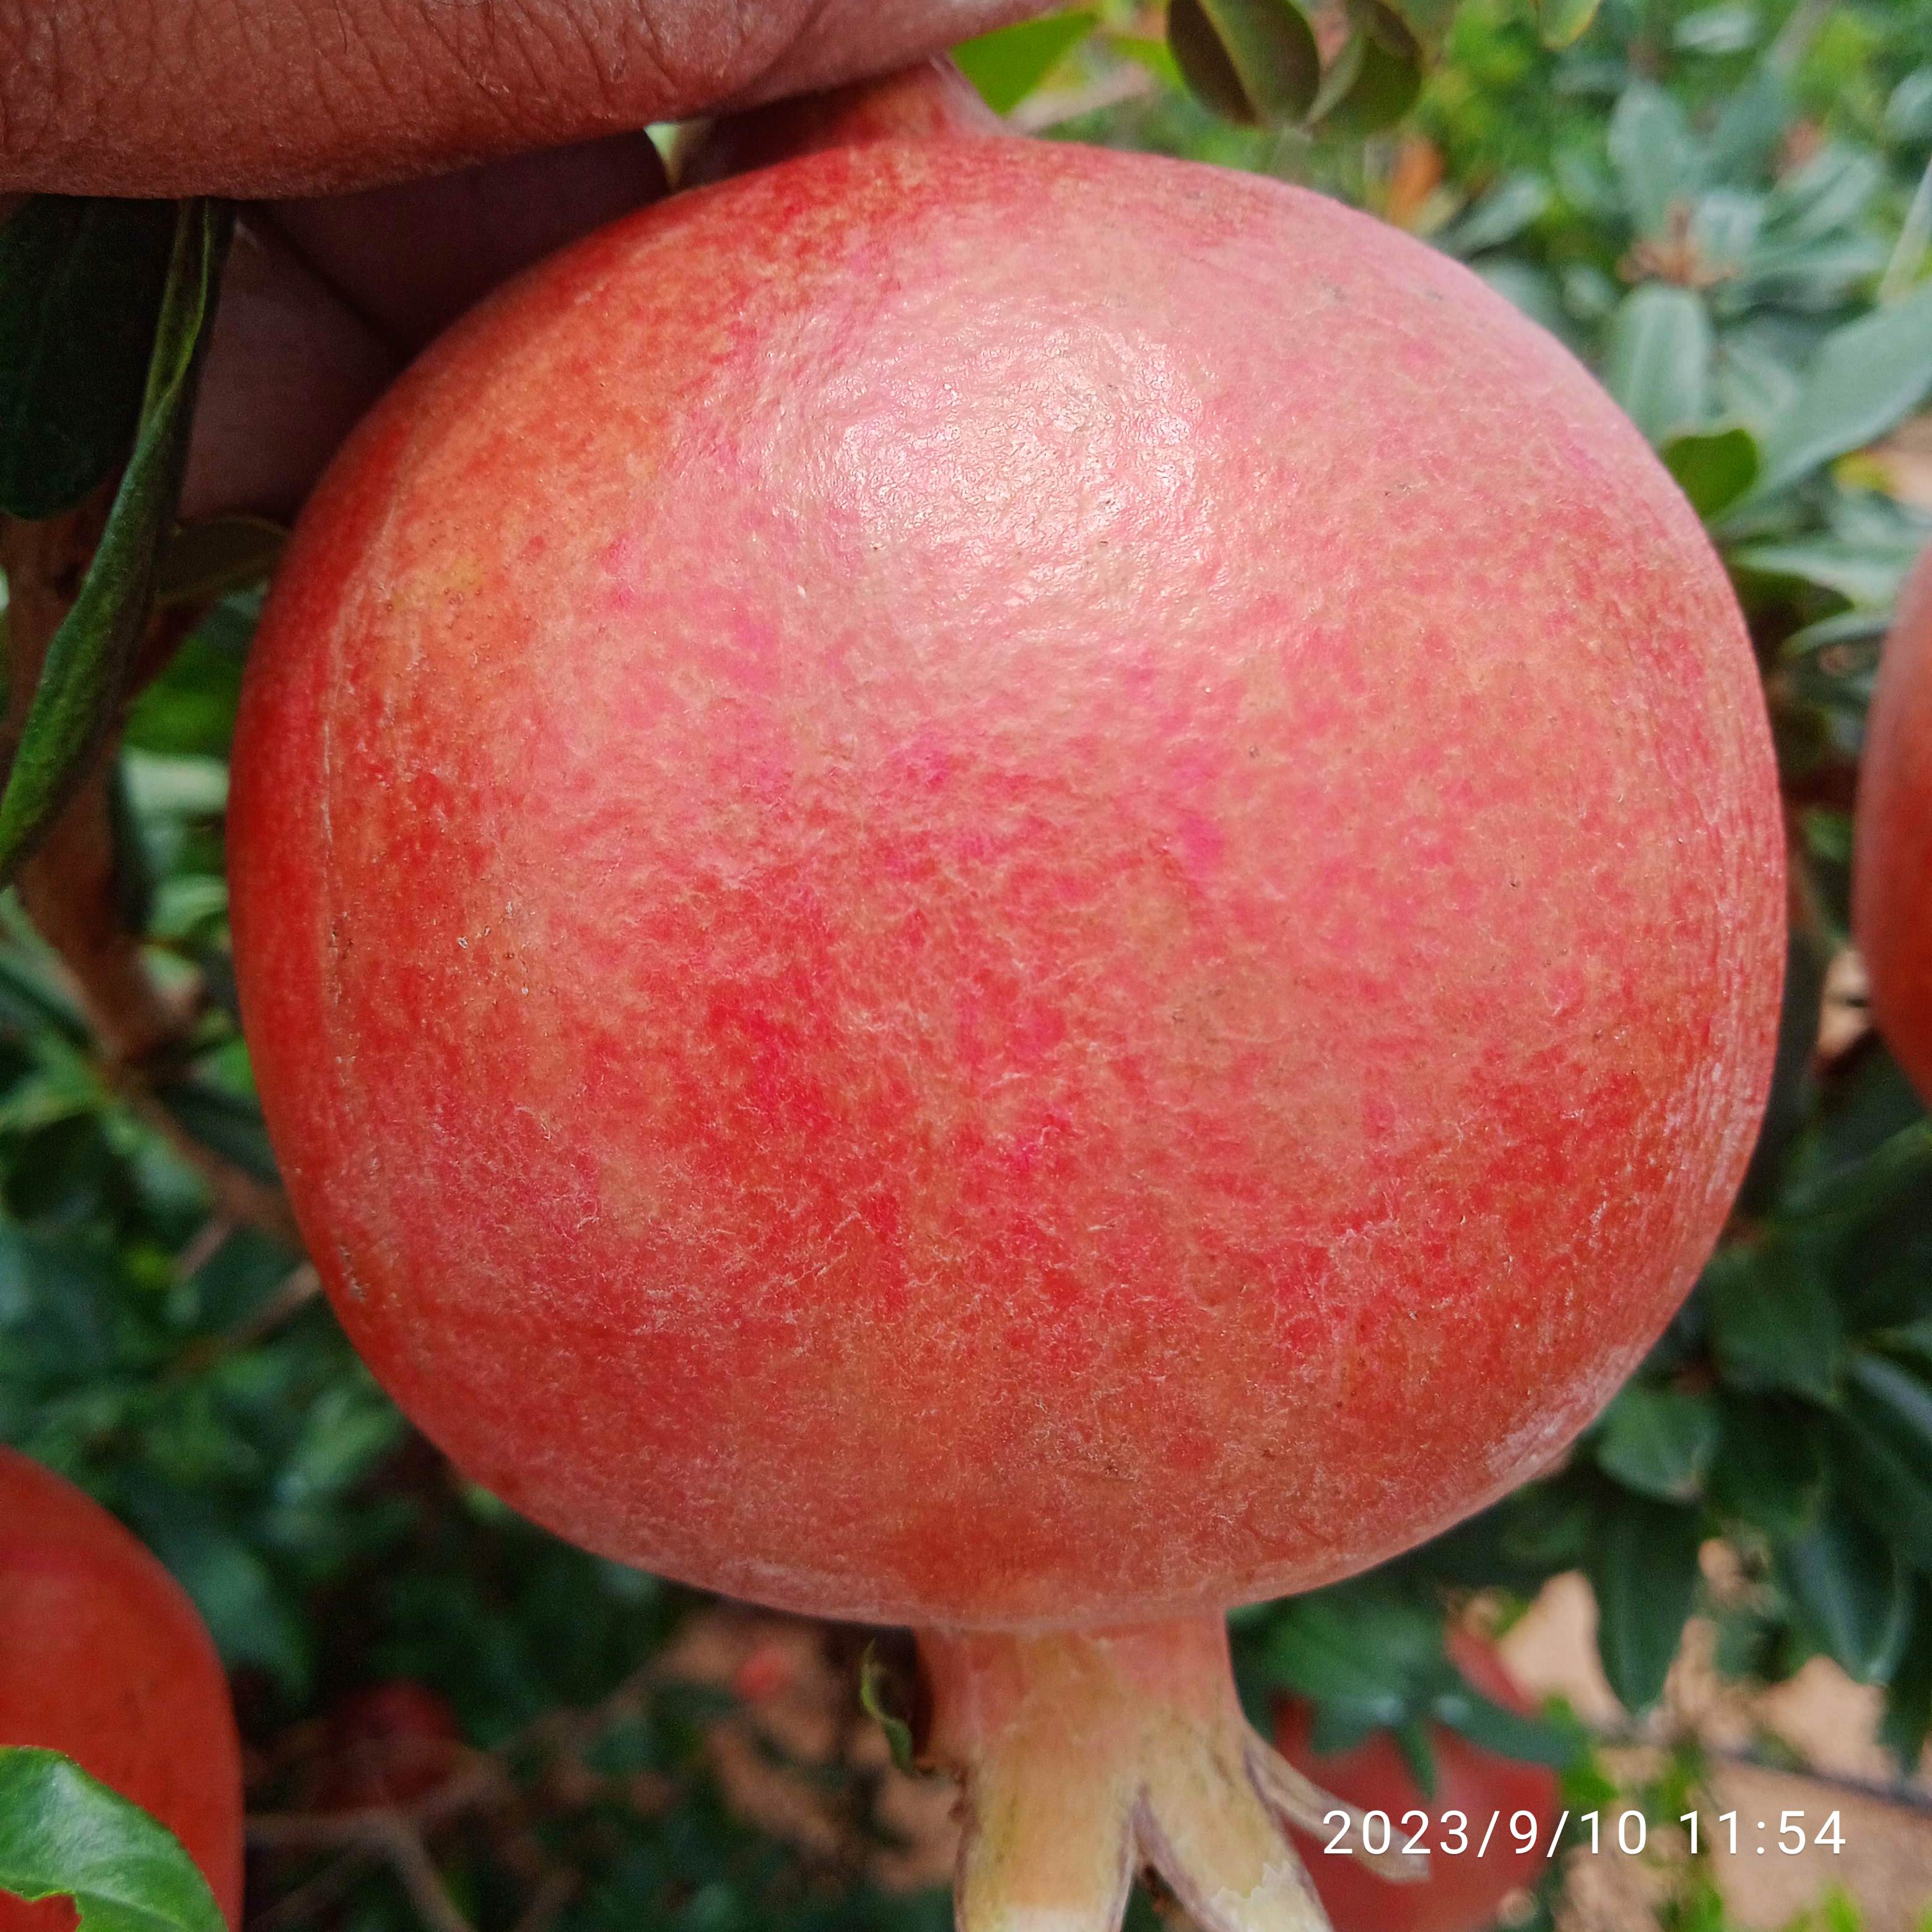
Label: Healthy